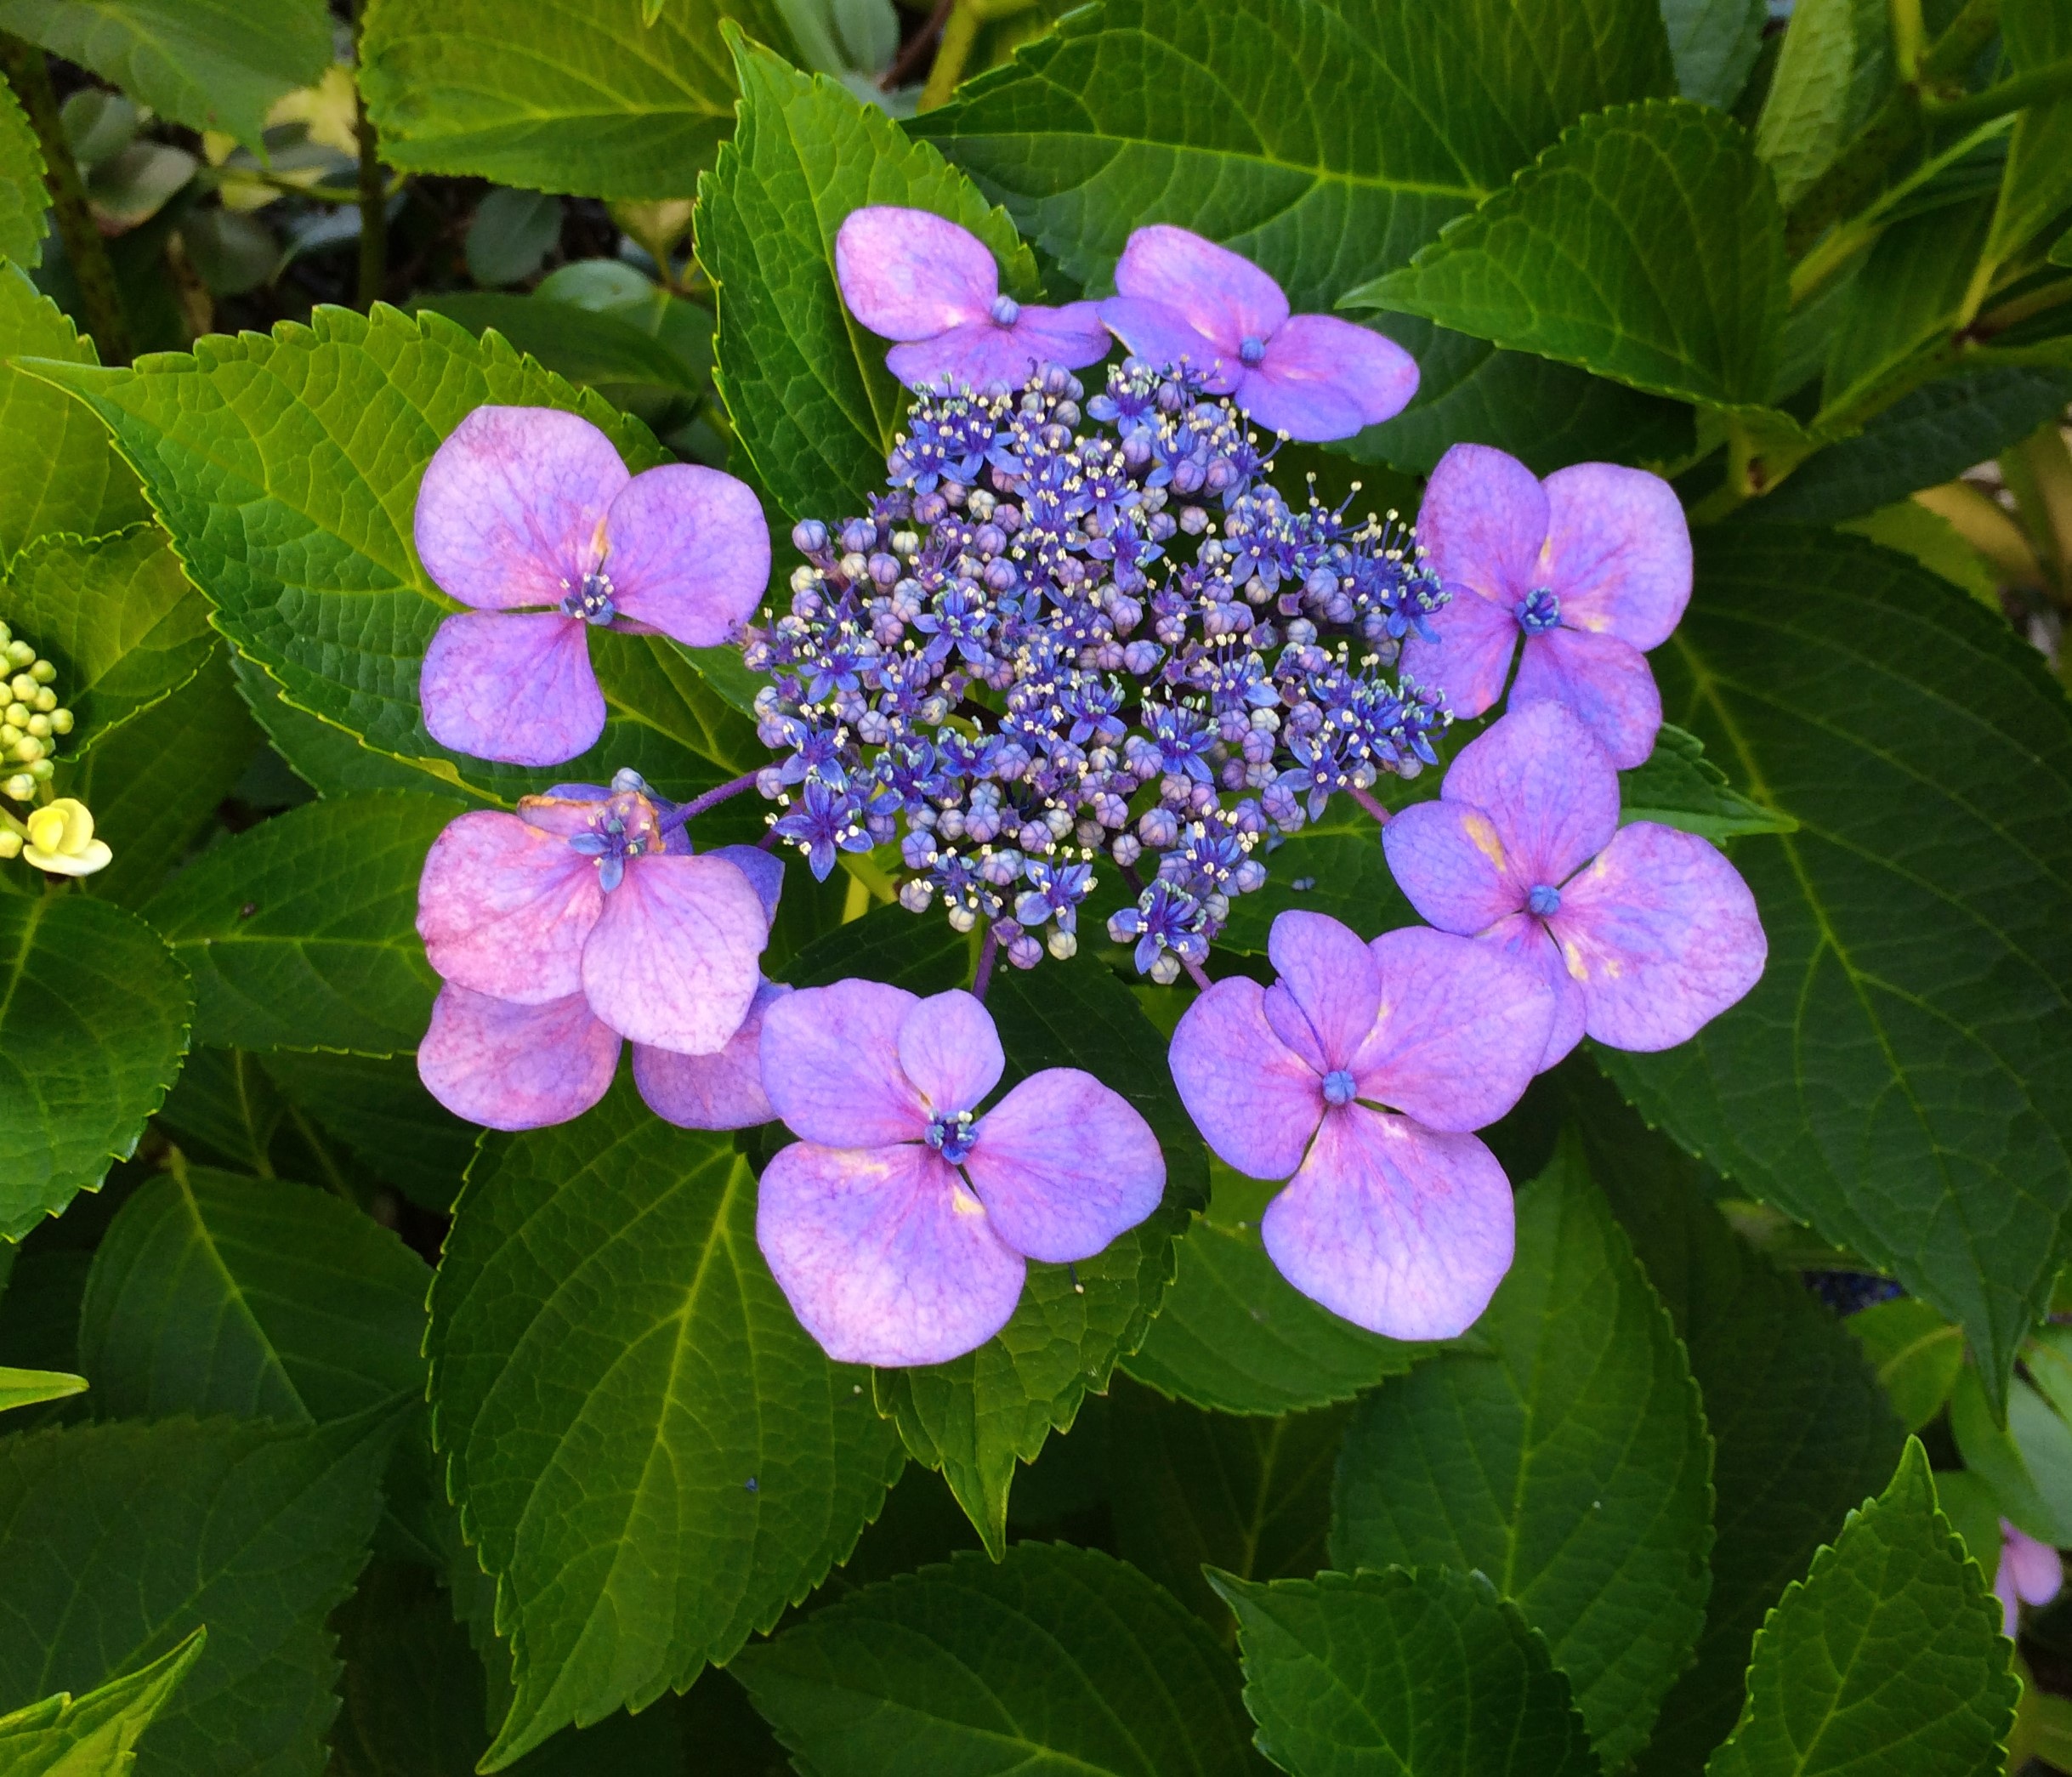
plant, leaf, flower, purple, petal, green, pink, japan, hydrangea, flowers, pastel, tokyo, viburnum, flowering plant, hydrangeaceae, shinagawa, gotanda, cornales, annual plant, land plant, hydrangea serrata